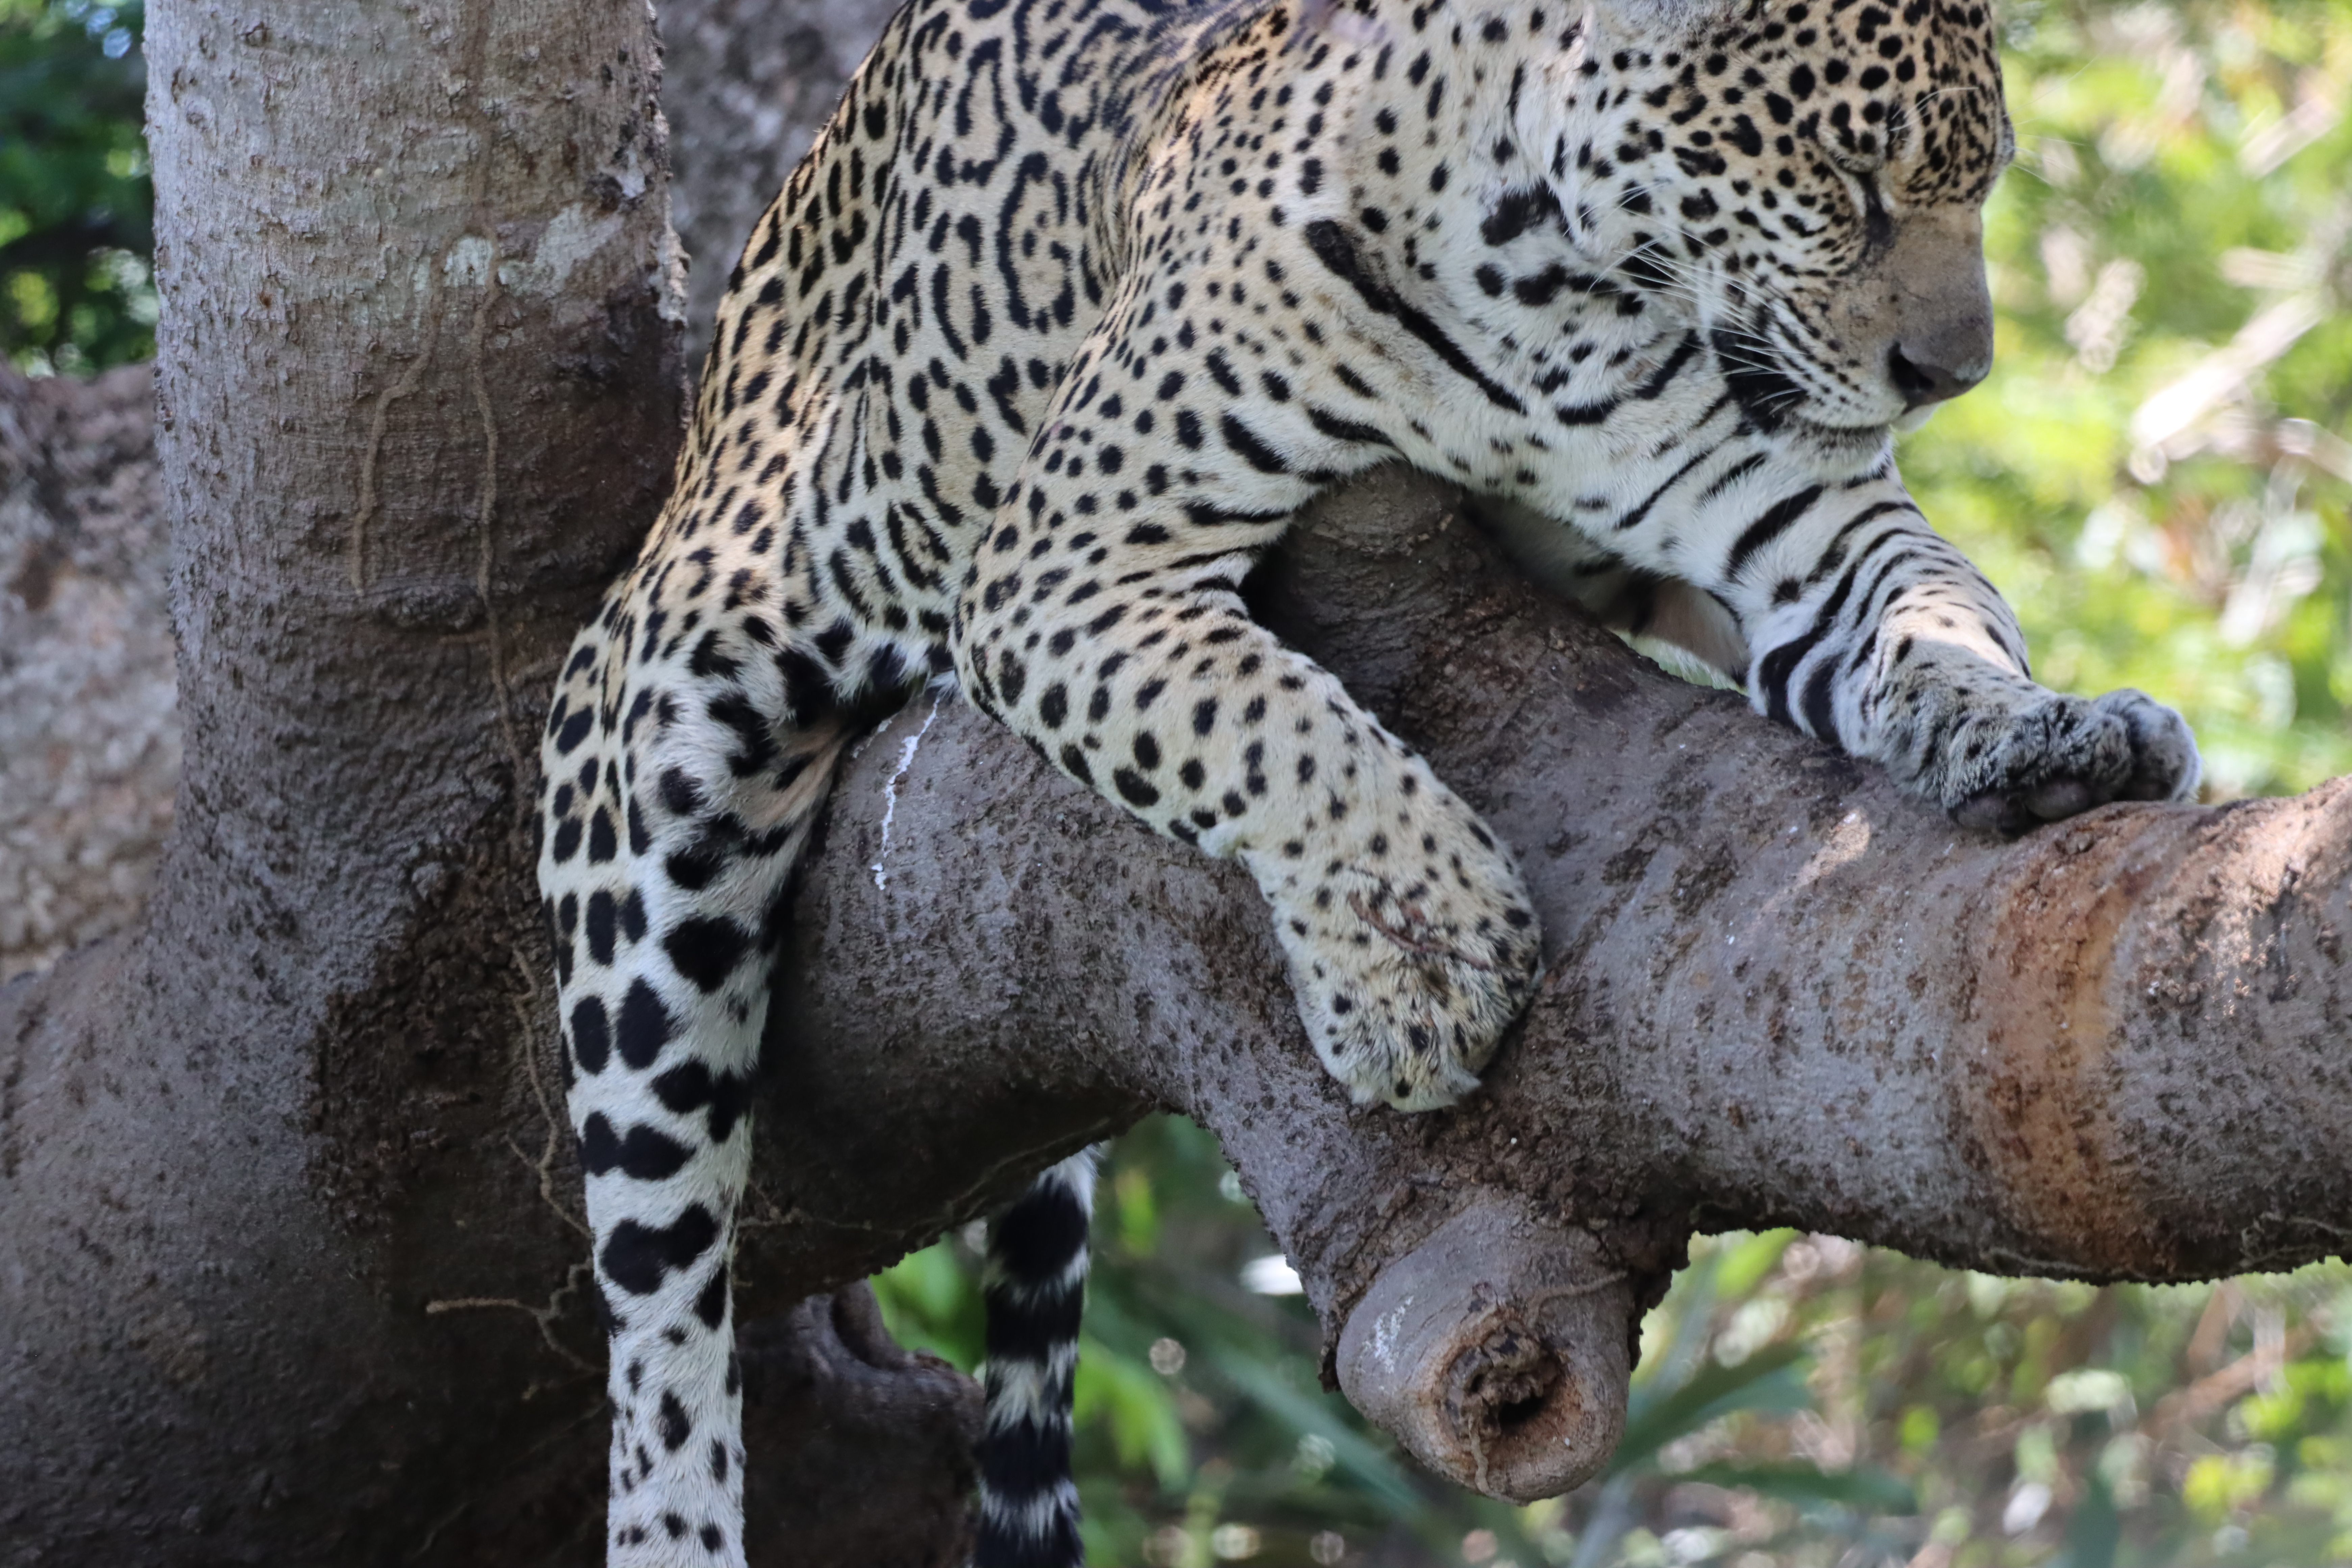
Jaguar: Medrosa